Pastel de Tentúgal
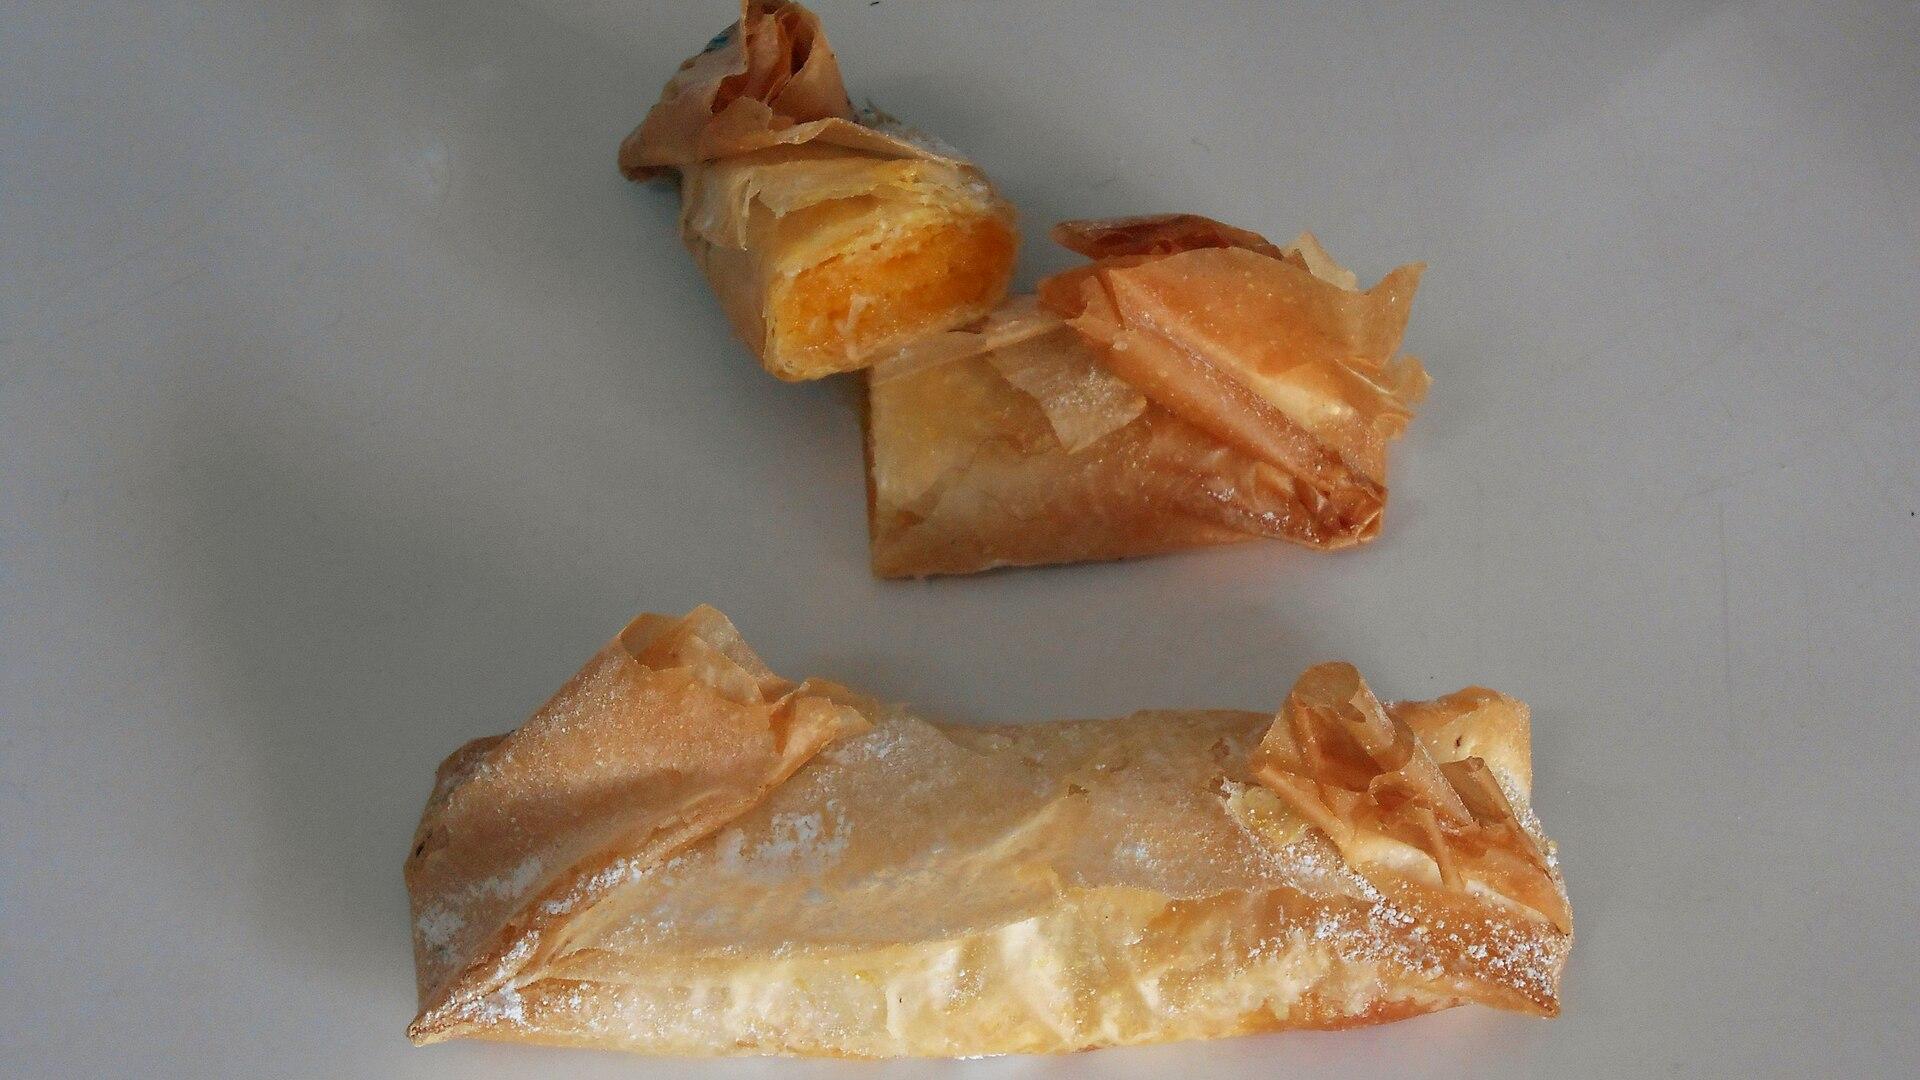
Also known as:
de - German: Pastel de Tentúgal
he - Hebrew: פסטל דה טנטוגל
pt - Portuguese: Pastel de Tentúgal
ru - Russian: Паштел-де-Тентугал
uk - Ukrainian: Паштел-де-Тентугал
Category: sweets, pastry (pastry)
Cuisine: Portuguese
Associated cuisines: Portuguese
Area: Tentúgal
Countries: Portugal
Region: Southern Europe, , , ,
This dish is a pastry filled with a mixture of egg yolks and sugar, wrapped in a paper-thin dough. It is typically served dusted with powdered sugar and is a popular dessert.